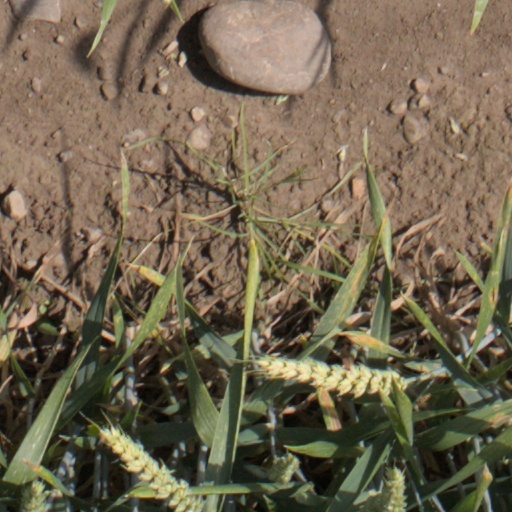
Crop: wheat